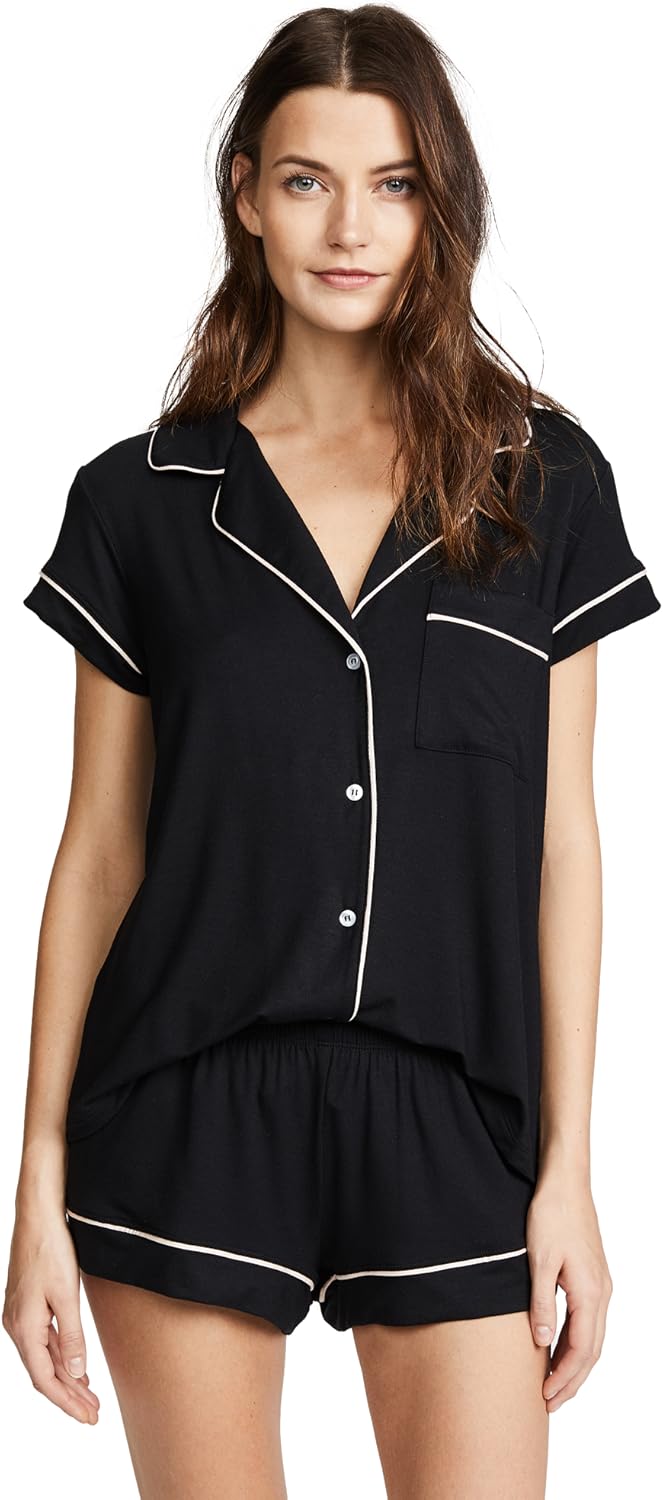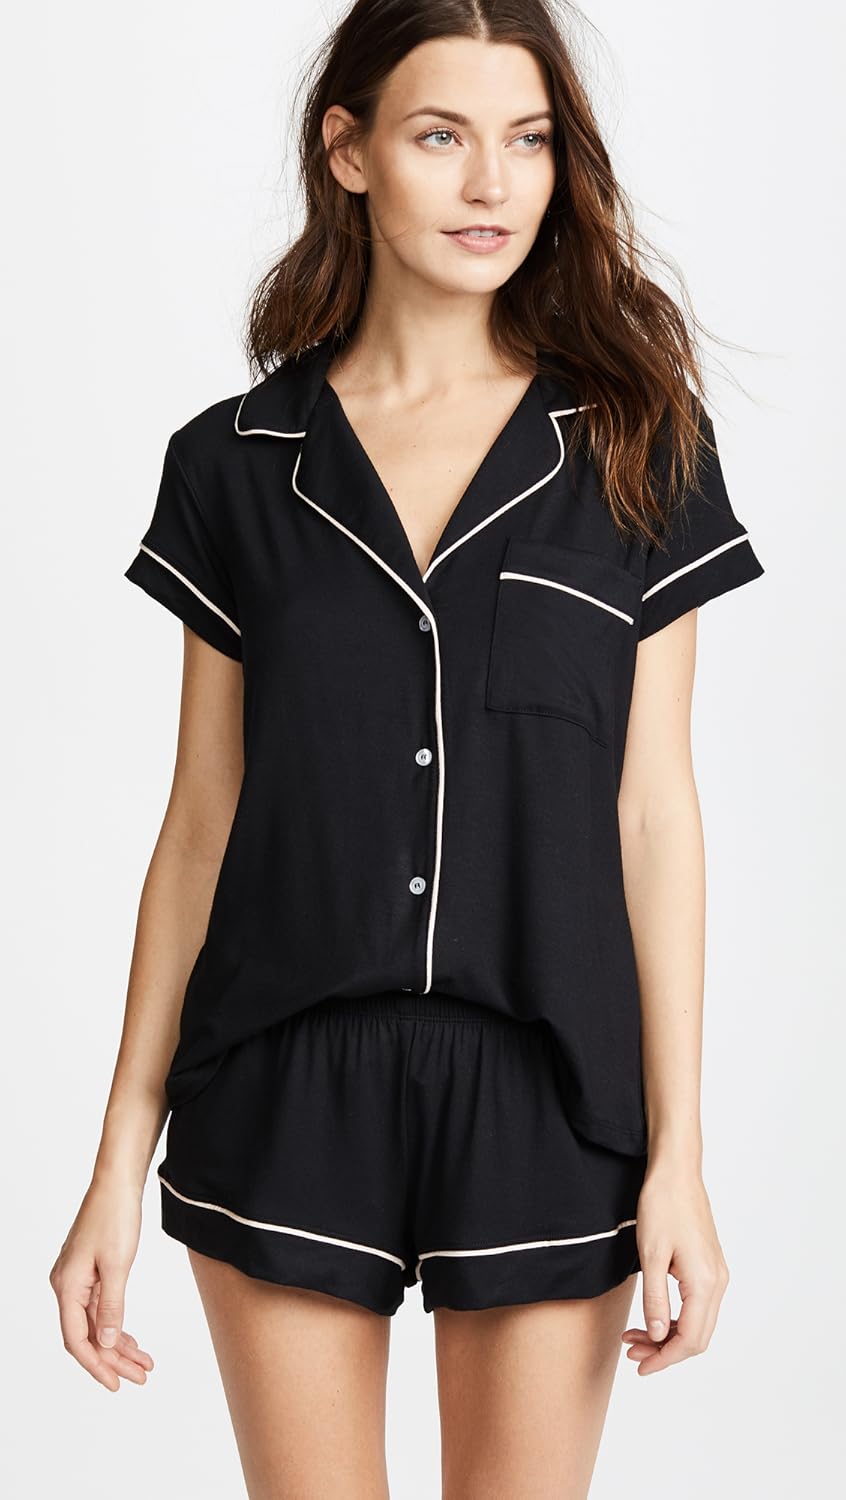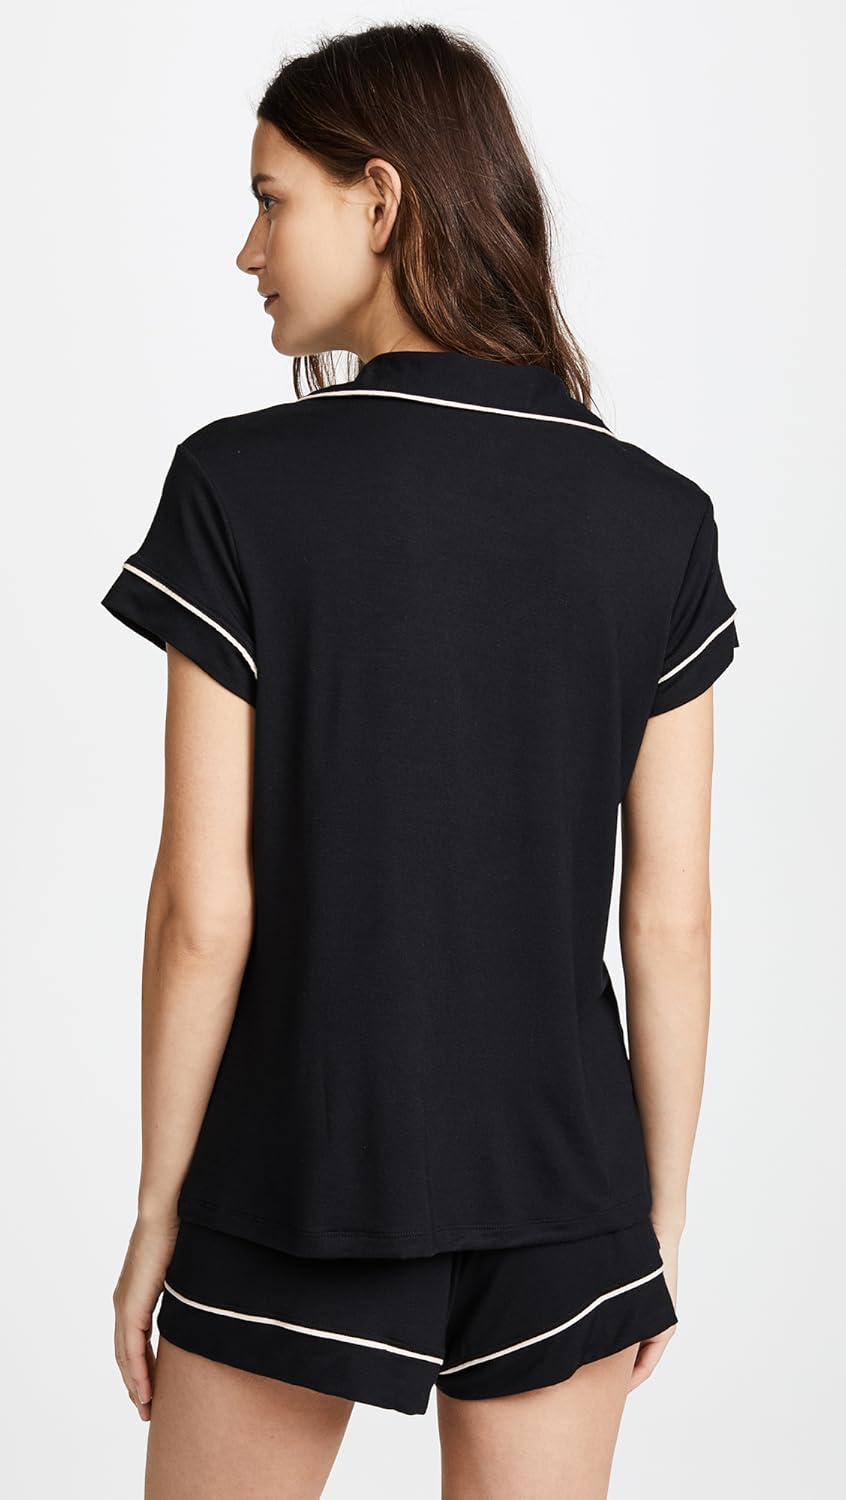
Eberjey Gisele Classic Women's Pajama Set | Short Sleeve Button Down Shirt w Front Pocket, Shorts w Elastic Waist
Category: AMAZON FASHION
It's iconic. It's classic. Our best-selling gisele pajama boasts a supple blend of super-soft modal jersey, which feels cool to the touch and slips over skin effortlessly. Its tailored fit hugs your body and falls in all the right places—easily making it your best at-home look yet. This high-quality pajama set will be your go-to favorite time and time again, even after hundreds of washes and wears.
Features: Shell: 95% modal, 5% spandex | Imported | Button closure | Hand Wash Only | SOFT + SUPPLE GISELE FABRIC: A blend of buttery soft and cool to the touch 95% modal jersey | DURABLE + COZY: Made with high quality fabric that won't crease or shrink and will hug your body even after extended wear | CUTE + CLASSIC: Look put together in a matching shirt and pant set with contrasting piping is a timeless classic look | LIVE A WELL-RESTED LIFE: Stay grounded at home and in nature. A life inspired by doing good and feeling good